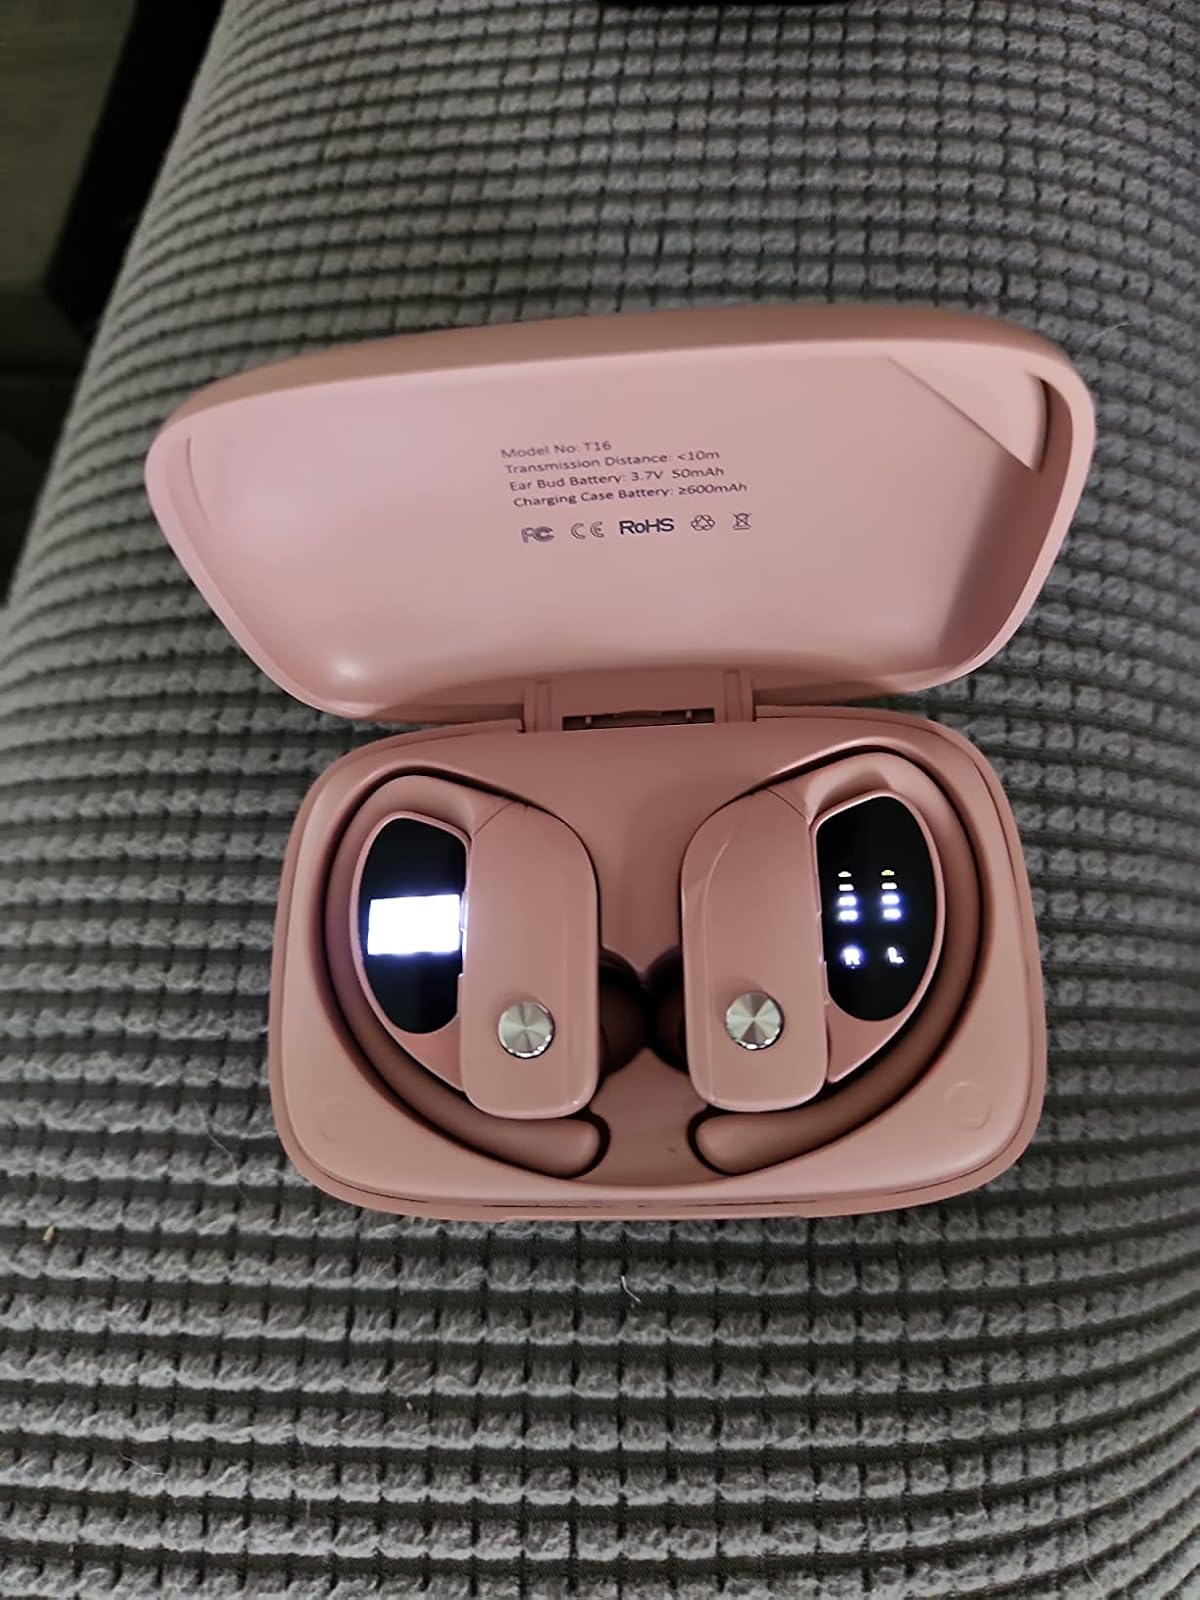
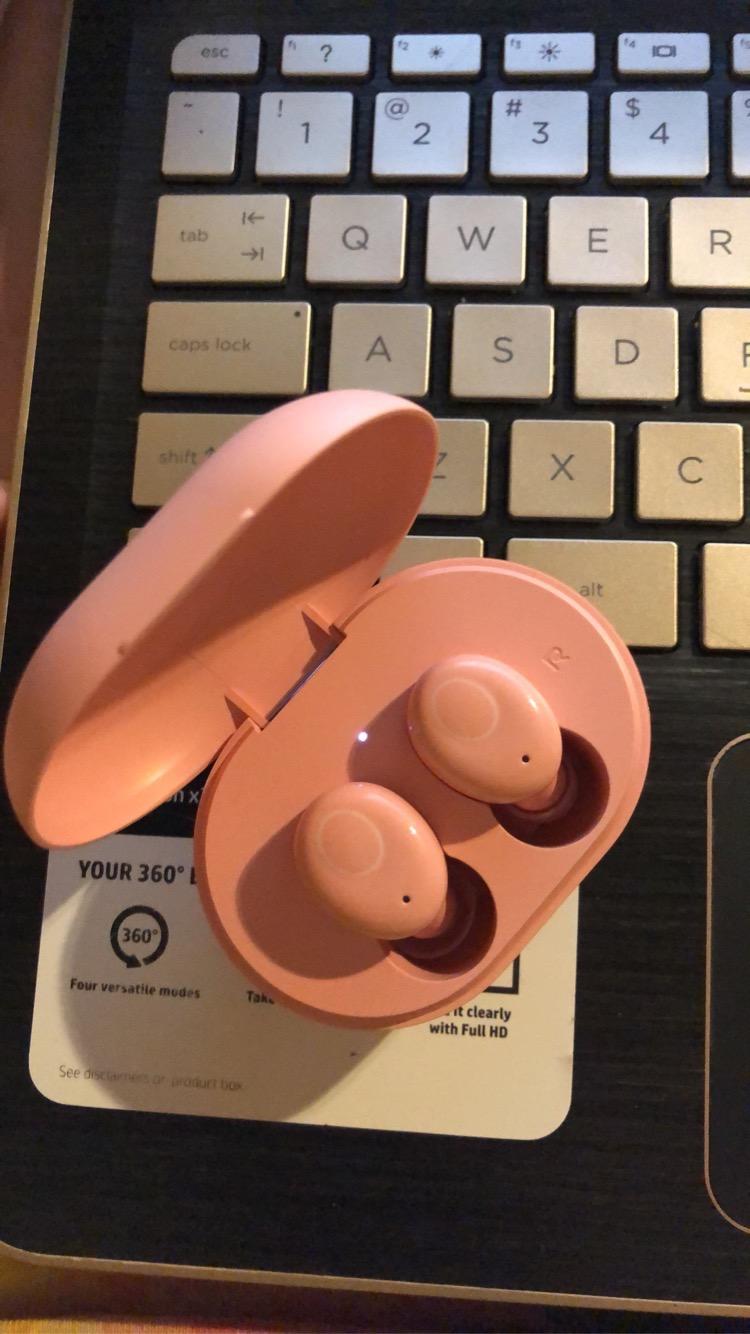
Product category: earbuds
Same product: no